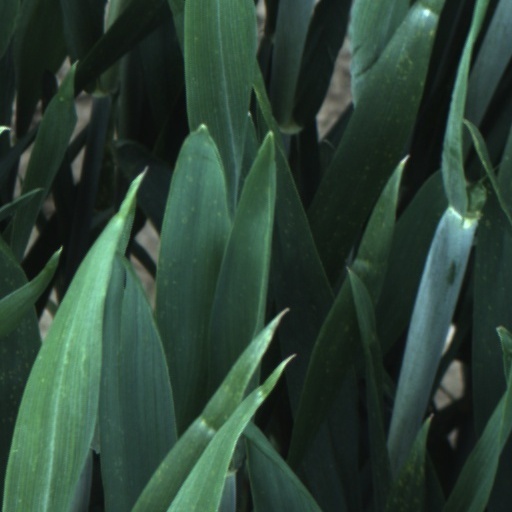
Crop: wheat